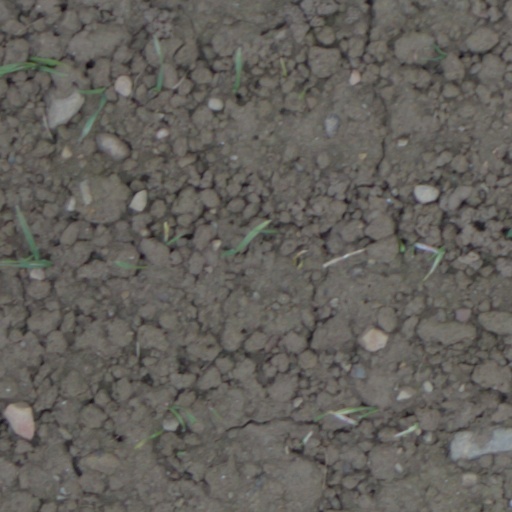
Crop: wheat